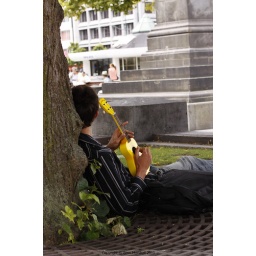
Man with yellow ukulele under a tree in Cathedral square